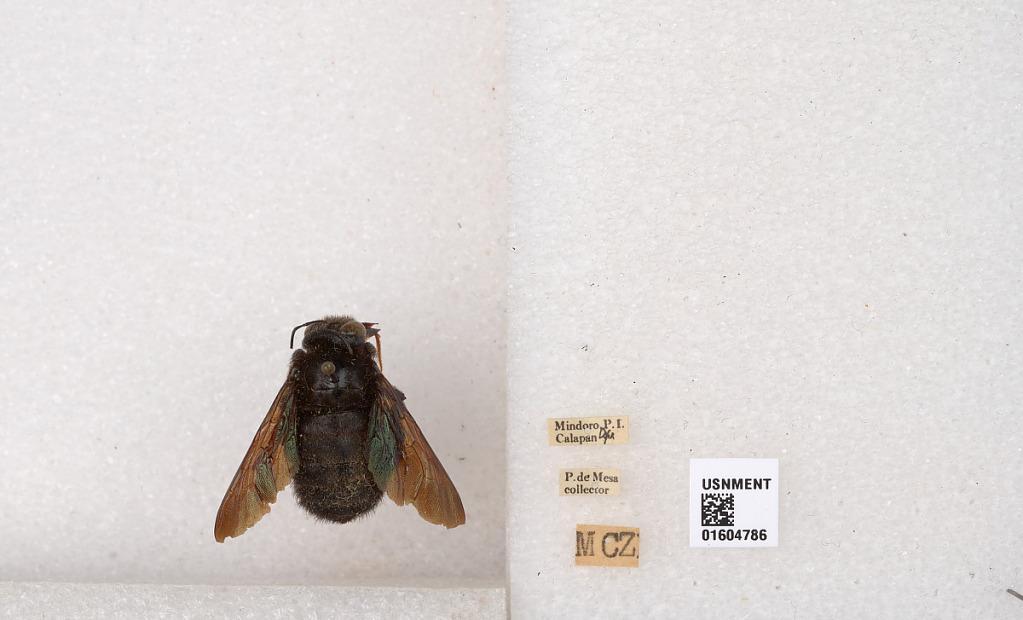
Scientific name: Xylocopa
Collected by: P. De Mesa
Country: Philippines
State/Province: Mimaropa
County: Oriental Mindoro
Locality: Calapan